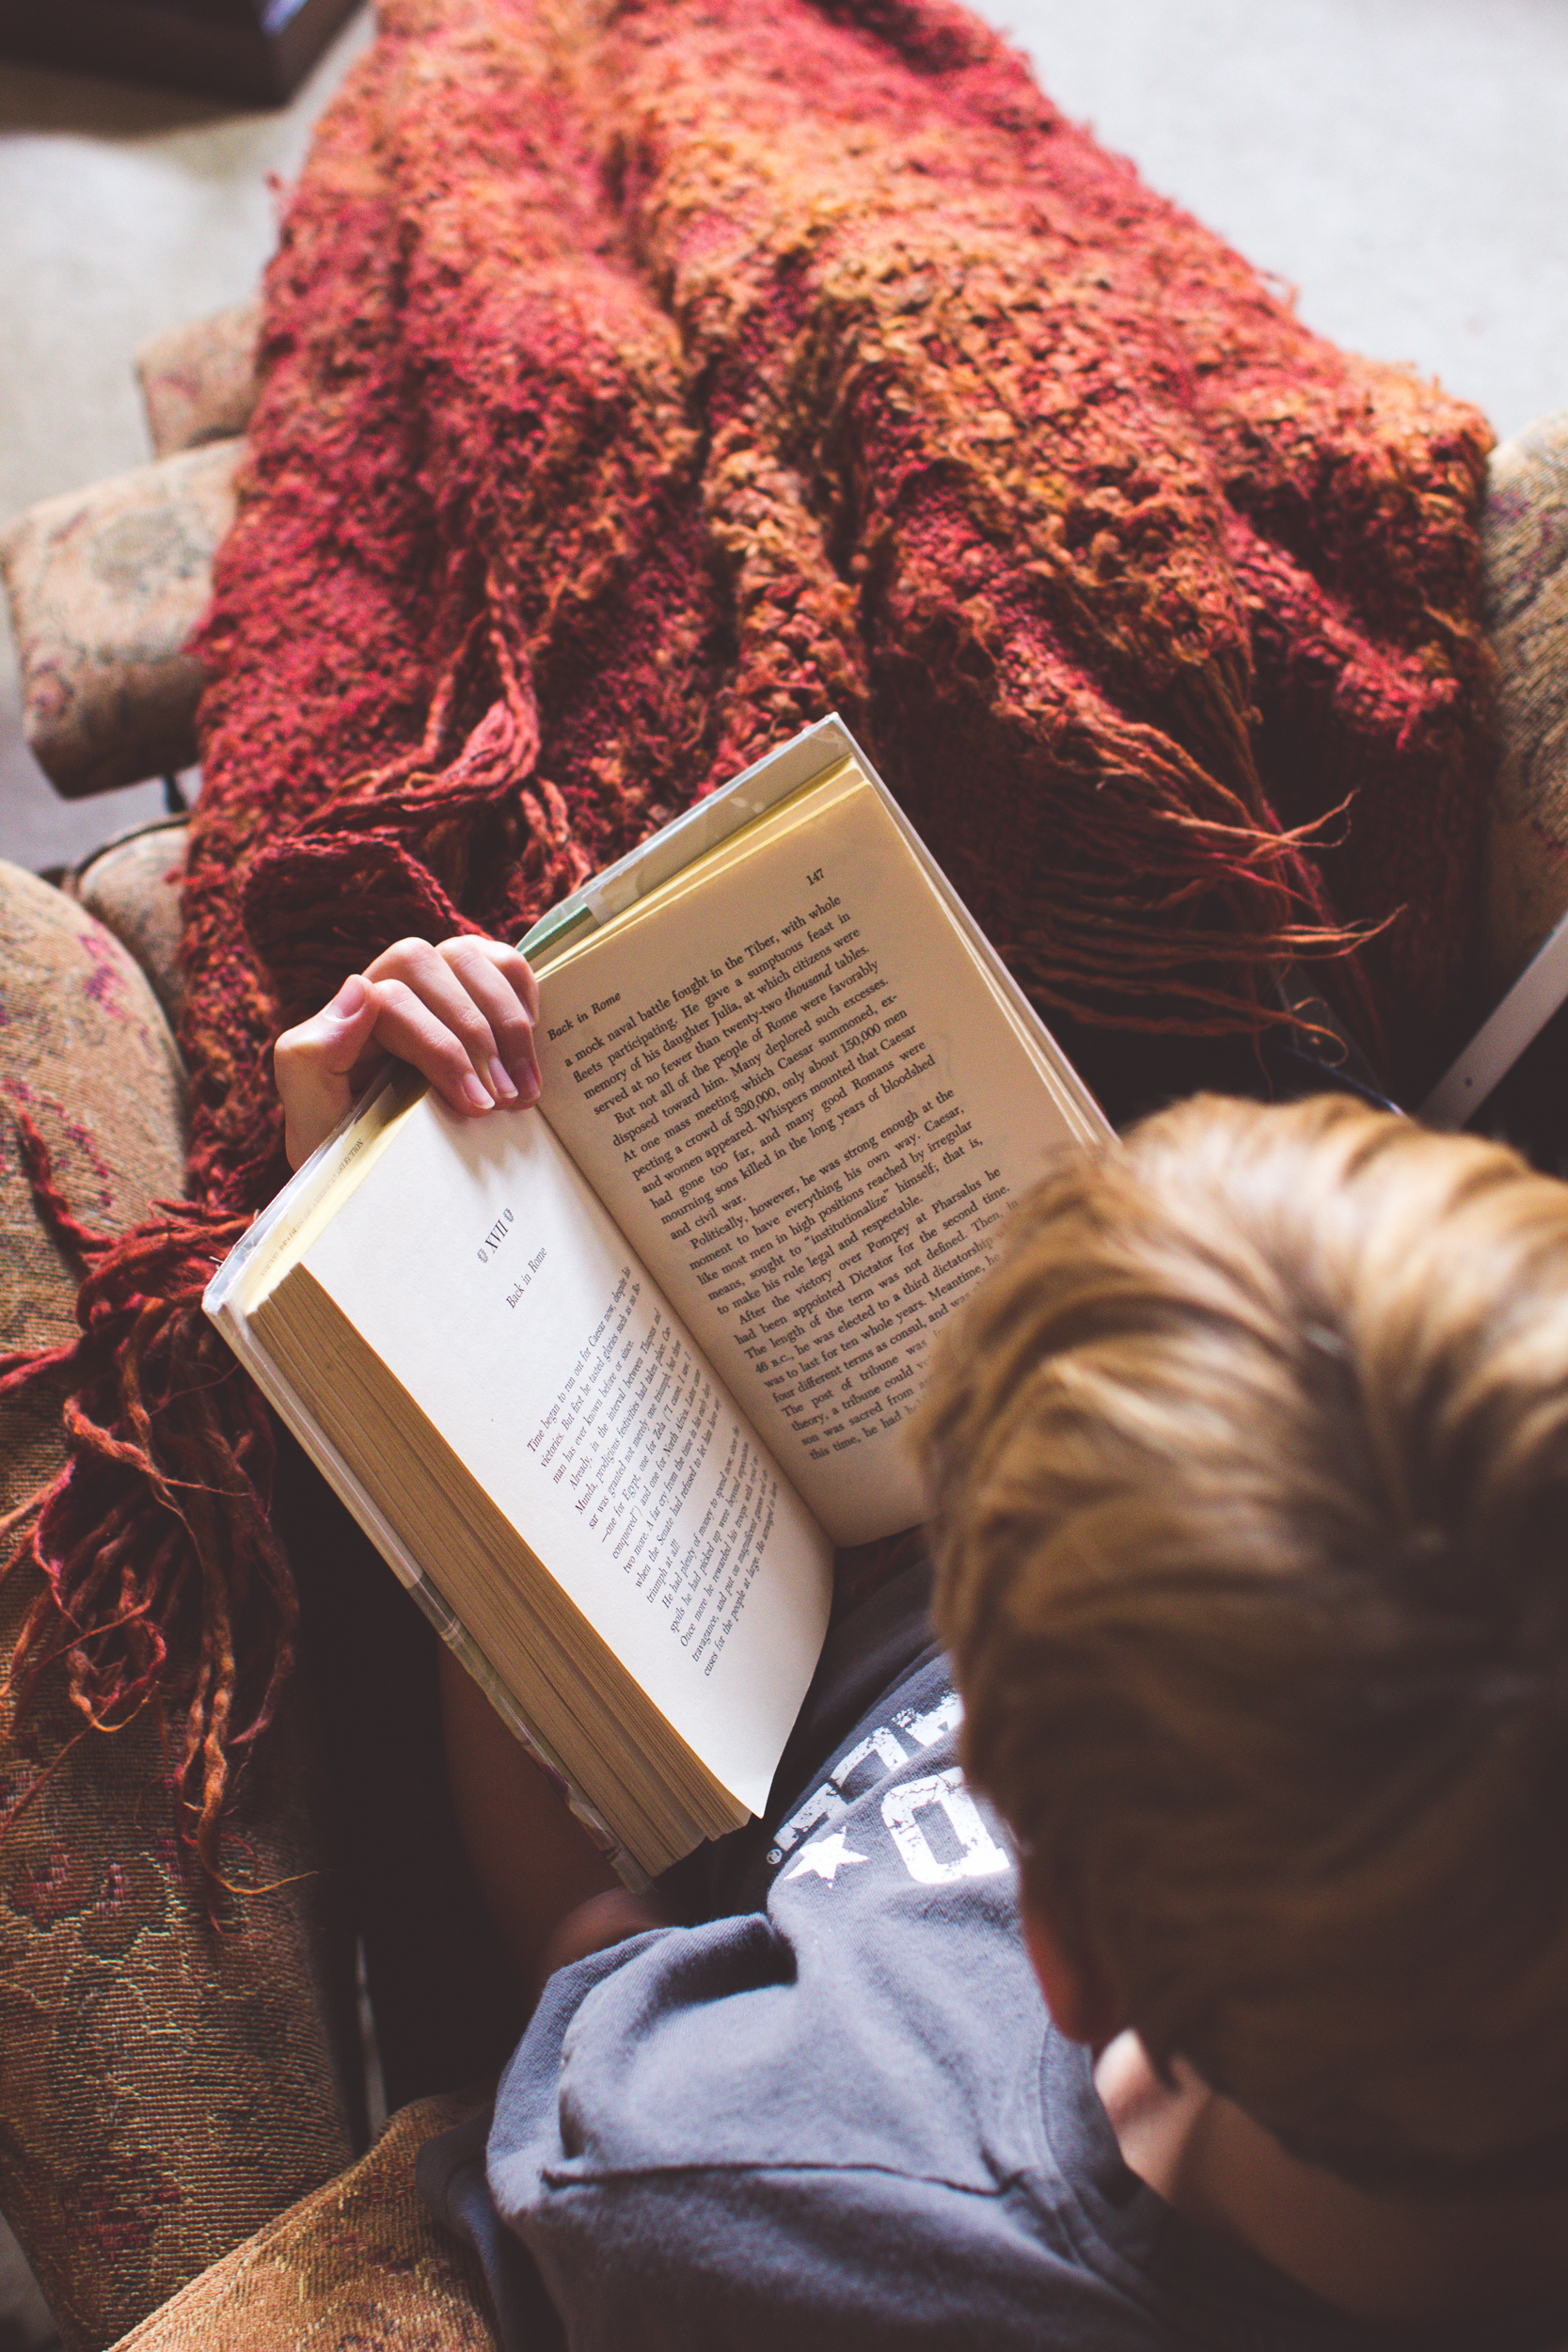
book, person, boy, reading, male, red, color, blanket, art, human action